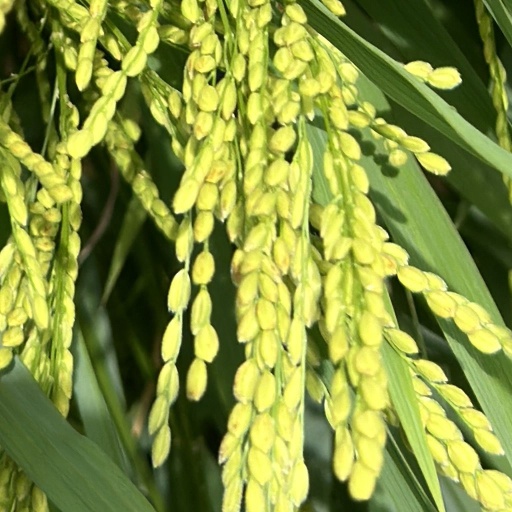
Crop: rice